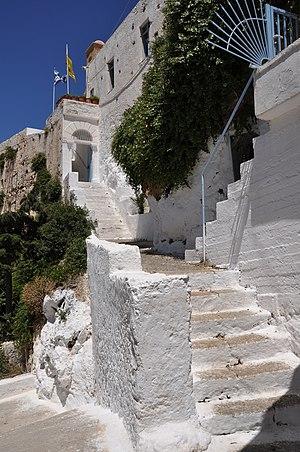
Le monastère de Chrysoskalitissa (Crète, Grèce)